AMC Spirit

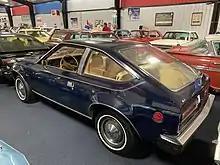
1981 AMC Spirit base model

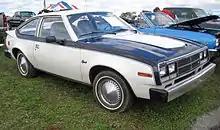
1981 AMC Spirit base model with optional two-tone and rear spoiler

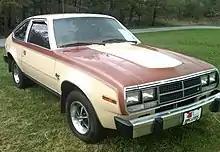
AMC Spirit DL with optional two-tone

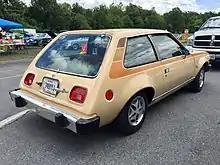
AMC Spirit sedan with optional stripes

The 1981 model year AMC Spirits received a new crosshatch grille with a single crosshair element. New optional "Noryl" wheel covers were added. The leather-clad Limited models were canceled, leaving the DL as the top-rung model. The AMX model was discontinued, but the liftback was available with the GT appearance package, available on both base and DL trims, with both engines. An optional G.T. rally-tuned suspension for the liftback included special front and rear sway bars, tuned strut rod bushings and rear spring iso-clamp pads, heavy-duty adjustable Gabriel Strider shock absorbers, "hi-control" rear leaf springs, and a faster steering box ratio. New options included power windows, rear window wiper and washer, power antenna, as well as tricolored "rally" stripes.